BMW M60

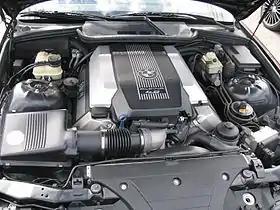
Alpina version of the M60 engine

The BMW M60 is a naturally aspirated V8 petrol engine which was produced from 1992 to 1996. It was BMW's first V8 engine in over 25 years.